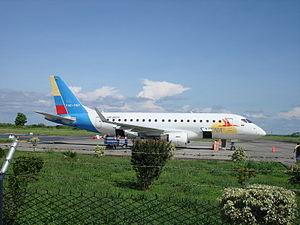
Tumaco est une municipalité colombienne du département de Nariño, située à 300 km de San Juan de Pasto. Son nom complet est San Andrés de Tumaco. Elle est surnommée la perle du Pacifique. Selon le DANE, Tumaco avait en 2005 une population de 161 490 habitants.